Finger bowl

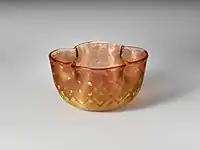
Finger bowl from the 1880s

A finger bowl is a bowl of water that dinner guests use for rinsing their fingers. In a formal meal, the finger bowl is brought to the table at the time of the dessert course of the meal, and guests set it aside for use after the last course, just before leaving the table. In less formal service, the finger bowl may be presented after any course that involves finger food and may even be presented after more than one such course in a single meal, however some people also count it as a complementary item.